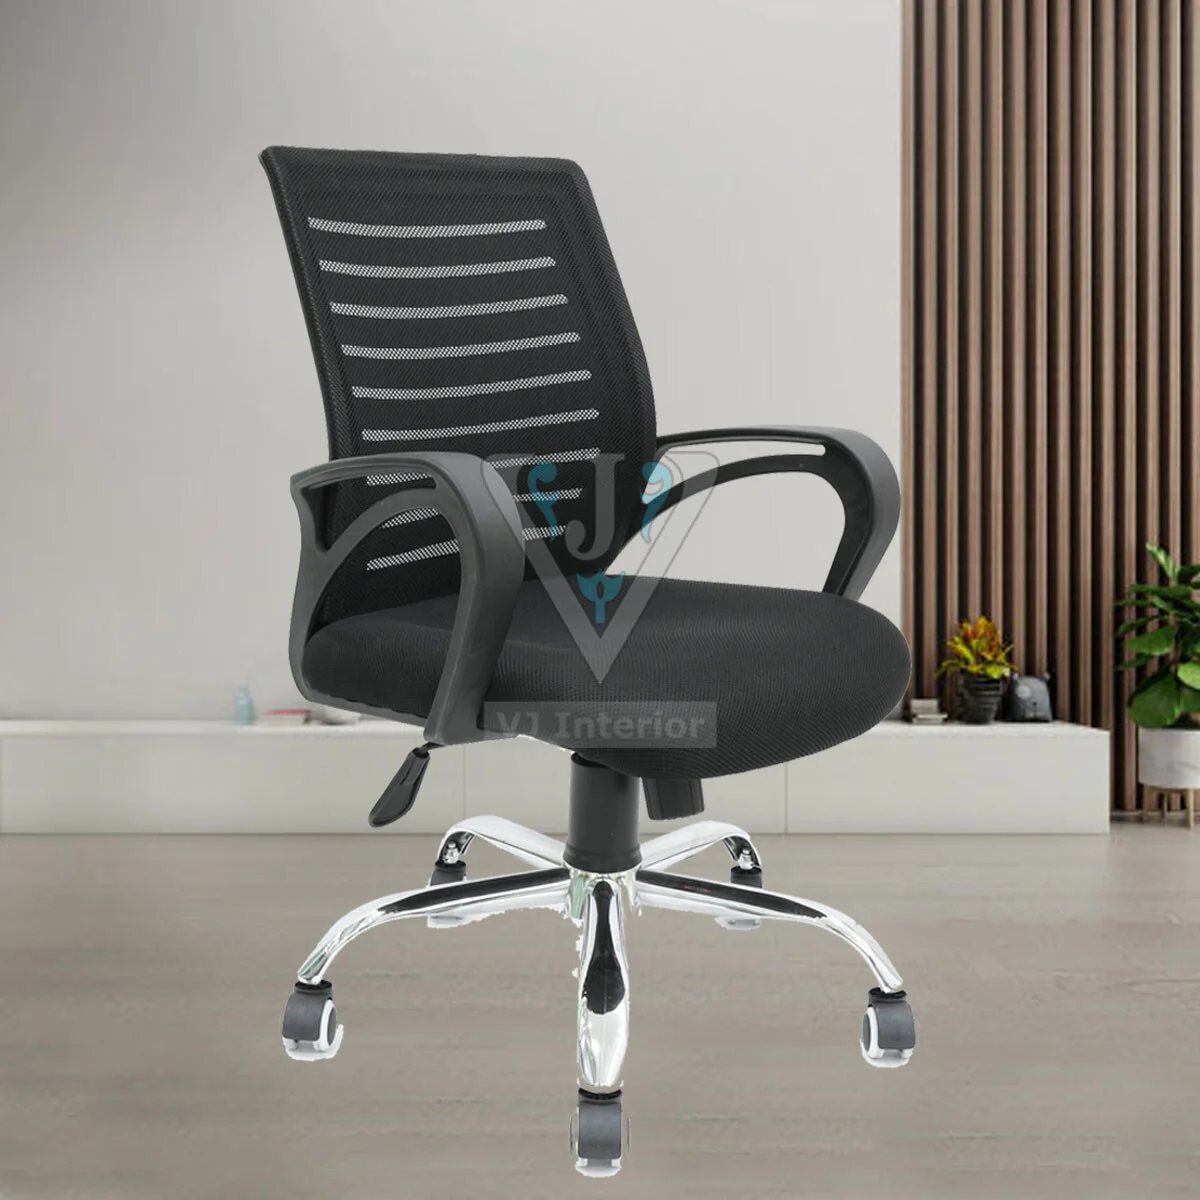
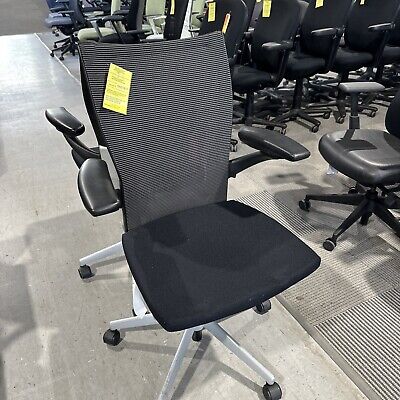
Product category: items_chair
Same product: no